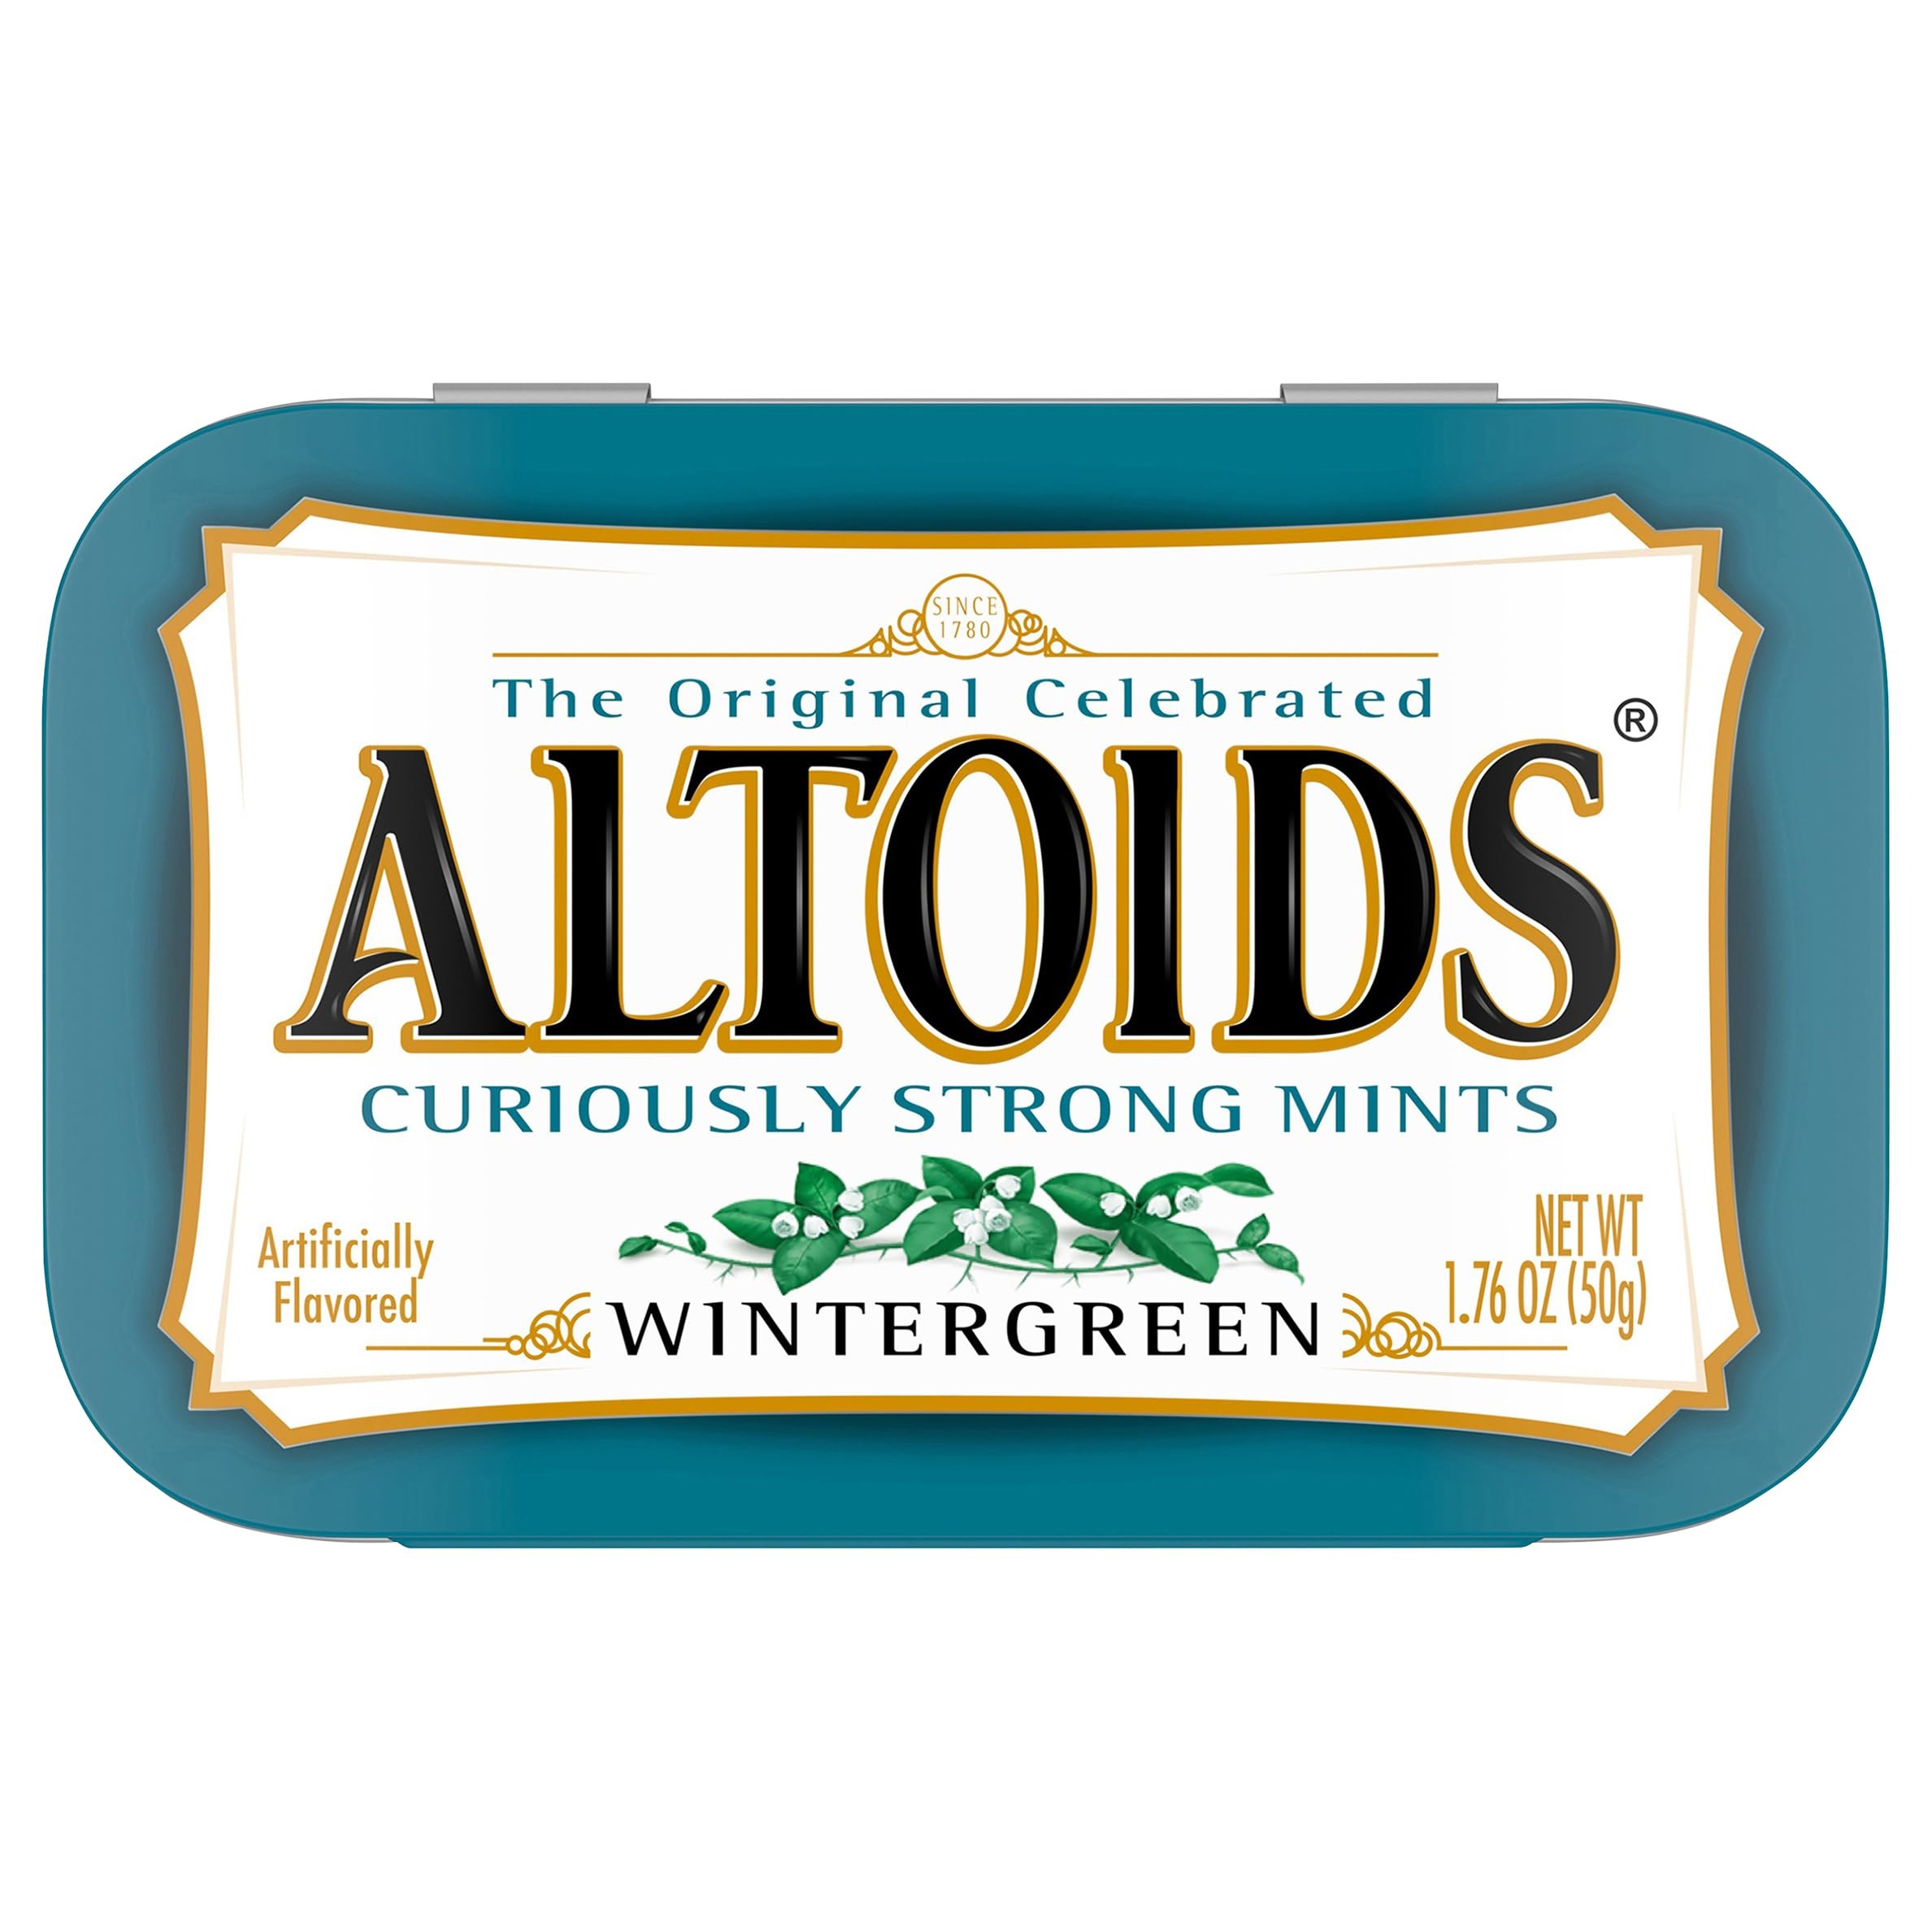
Item Name: Altoids Mints, Wintergreen, 1.76 oz
Bullet Point: Altoids Mints Wintegreen 1.76 oz
Value: 1.76
Unit: Ounce

Price: 3.405